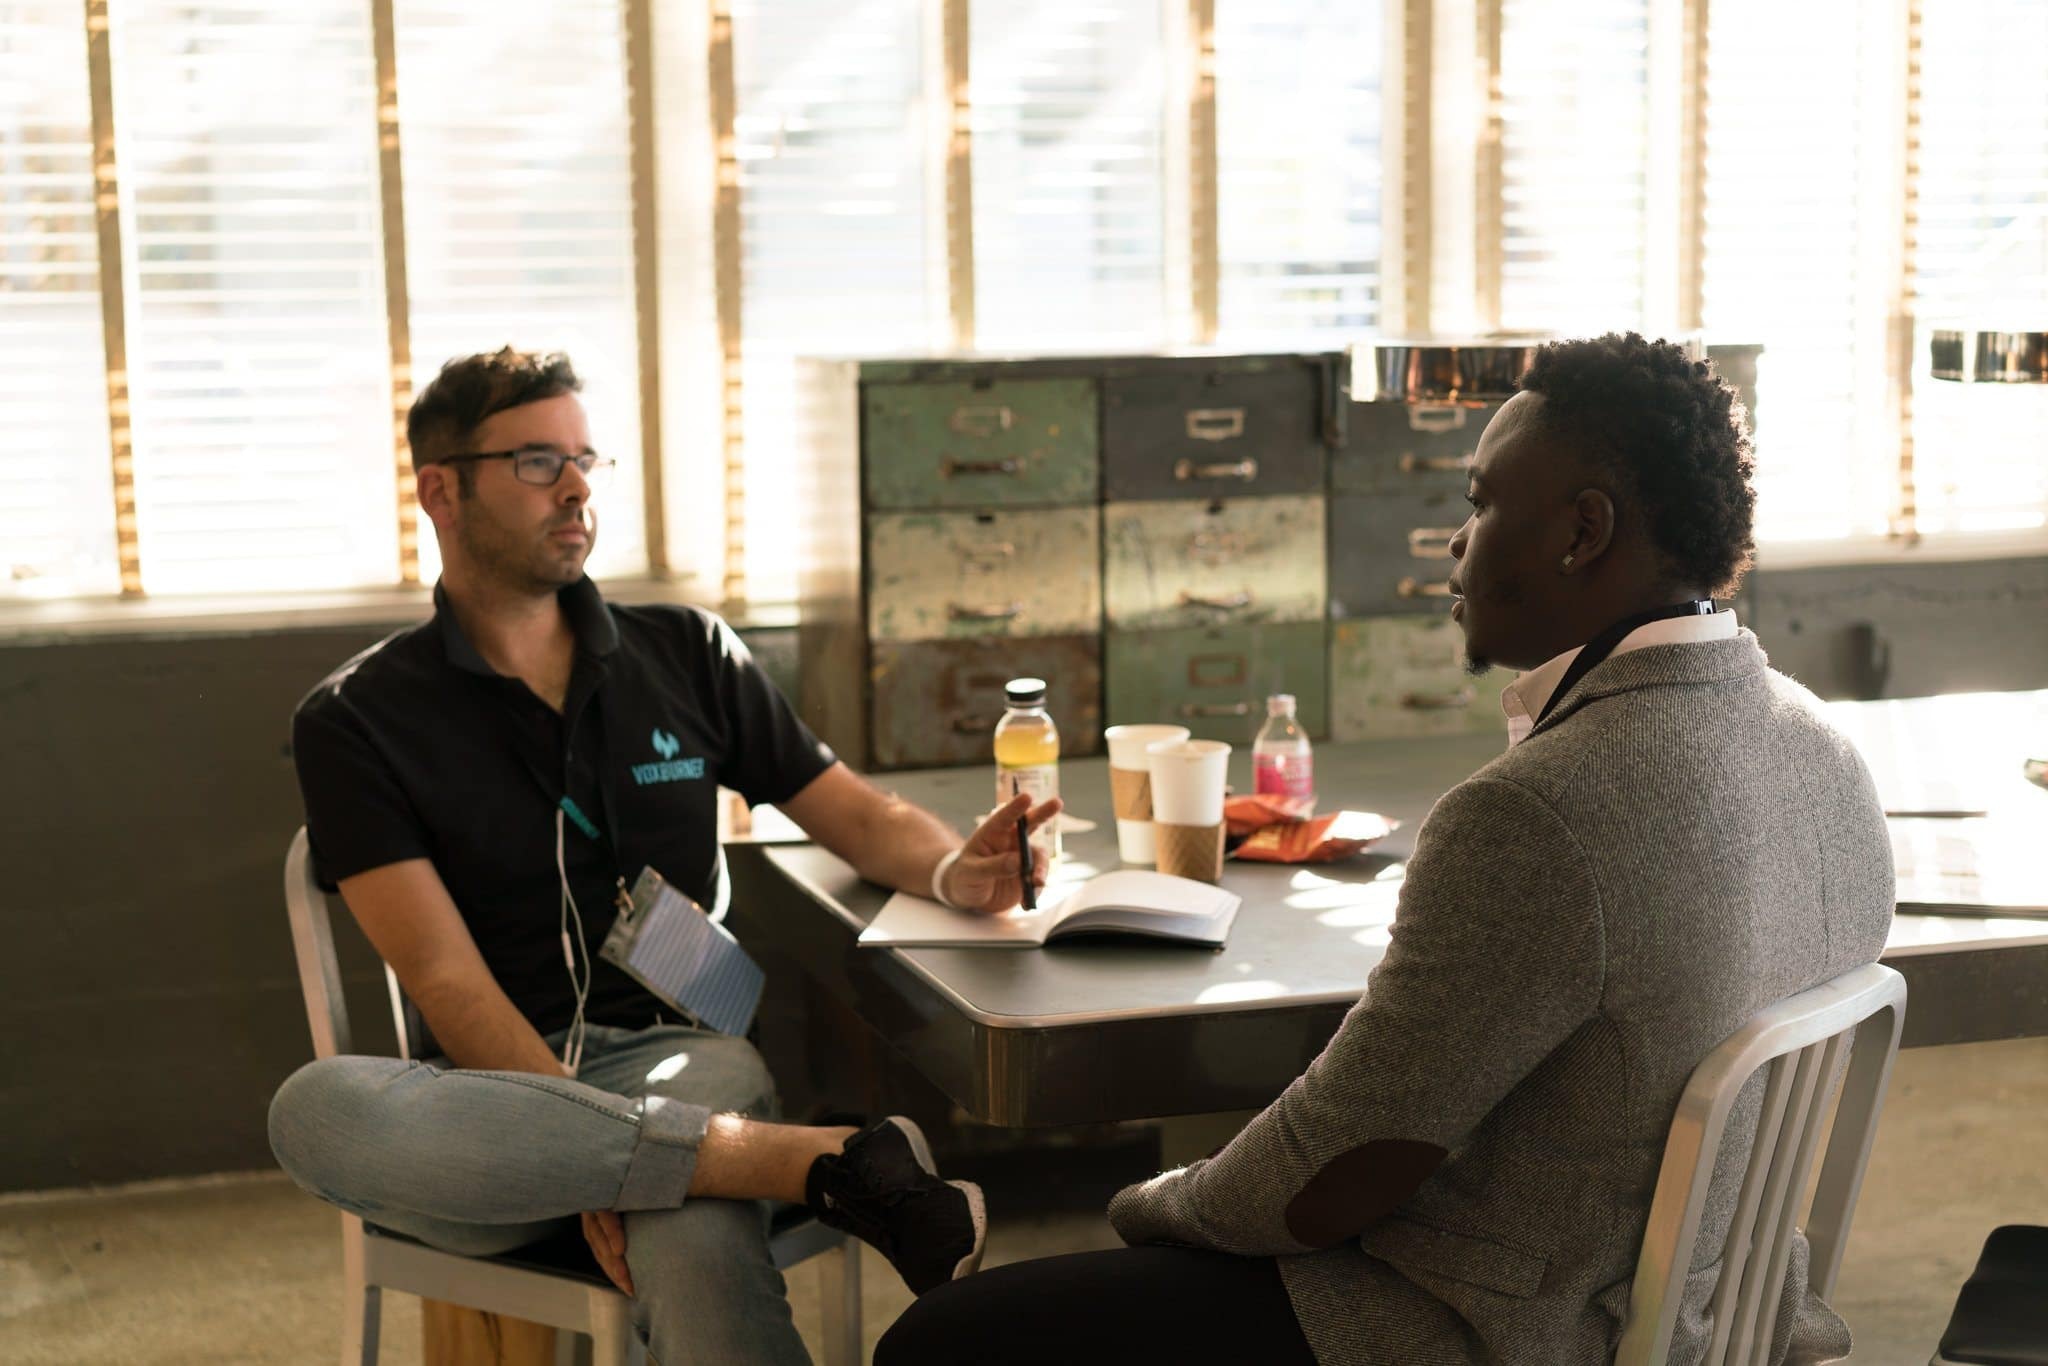
conversation, sitting, interaction, furniture, table, room